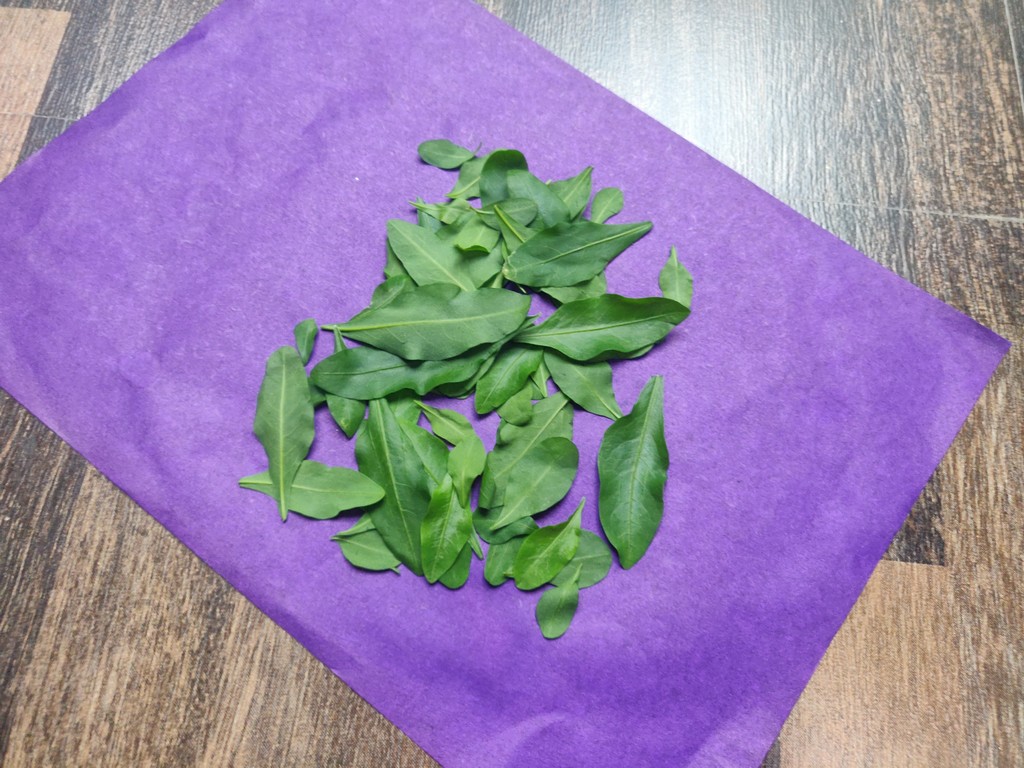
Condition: Healthy
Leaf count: multiple
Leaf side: unknown